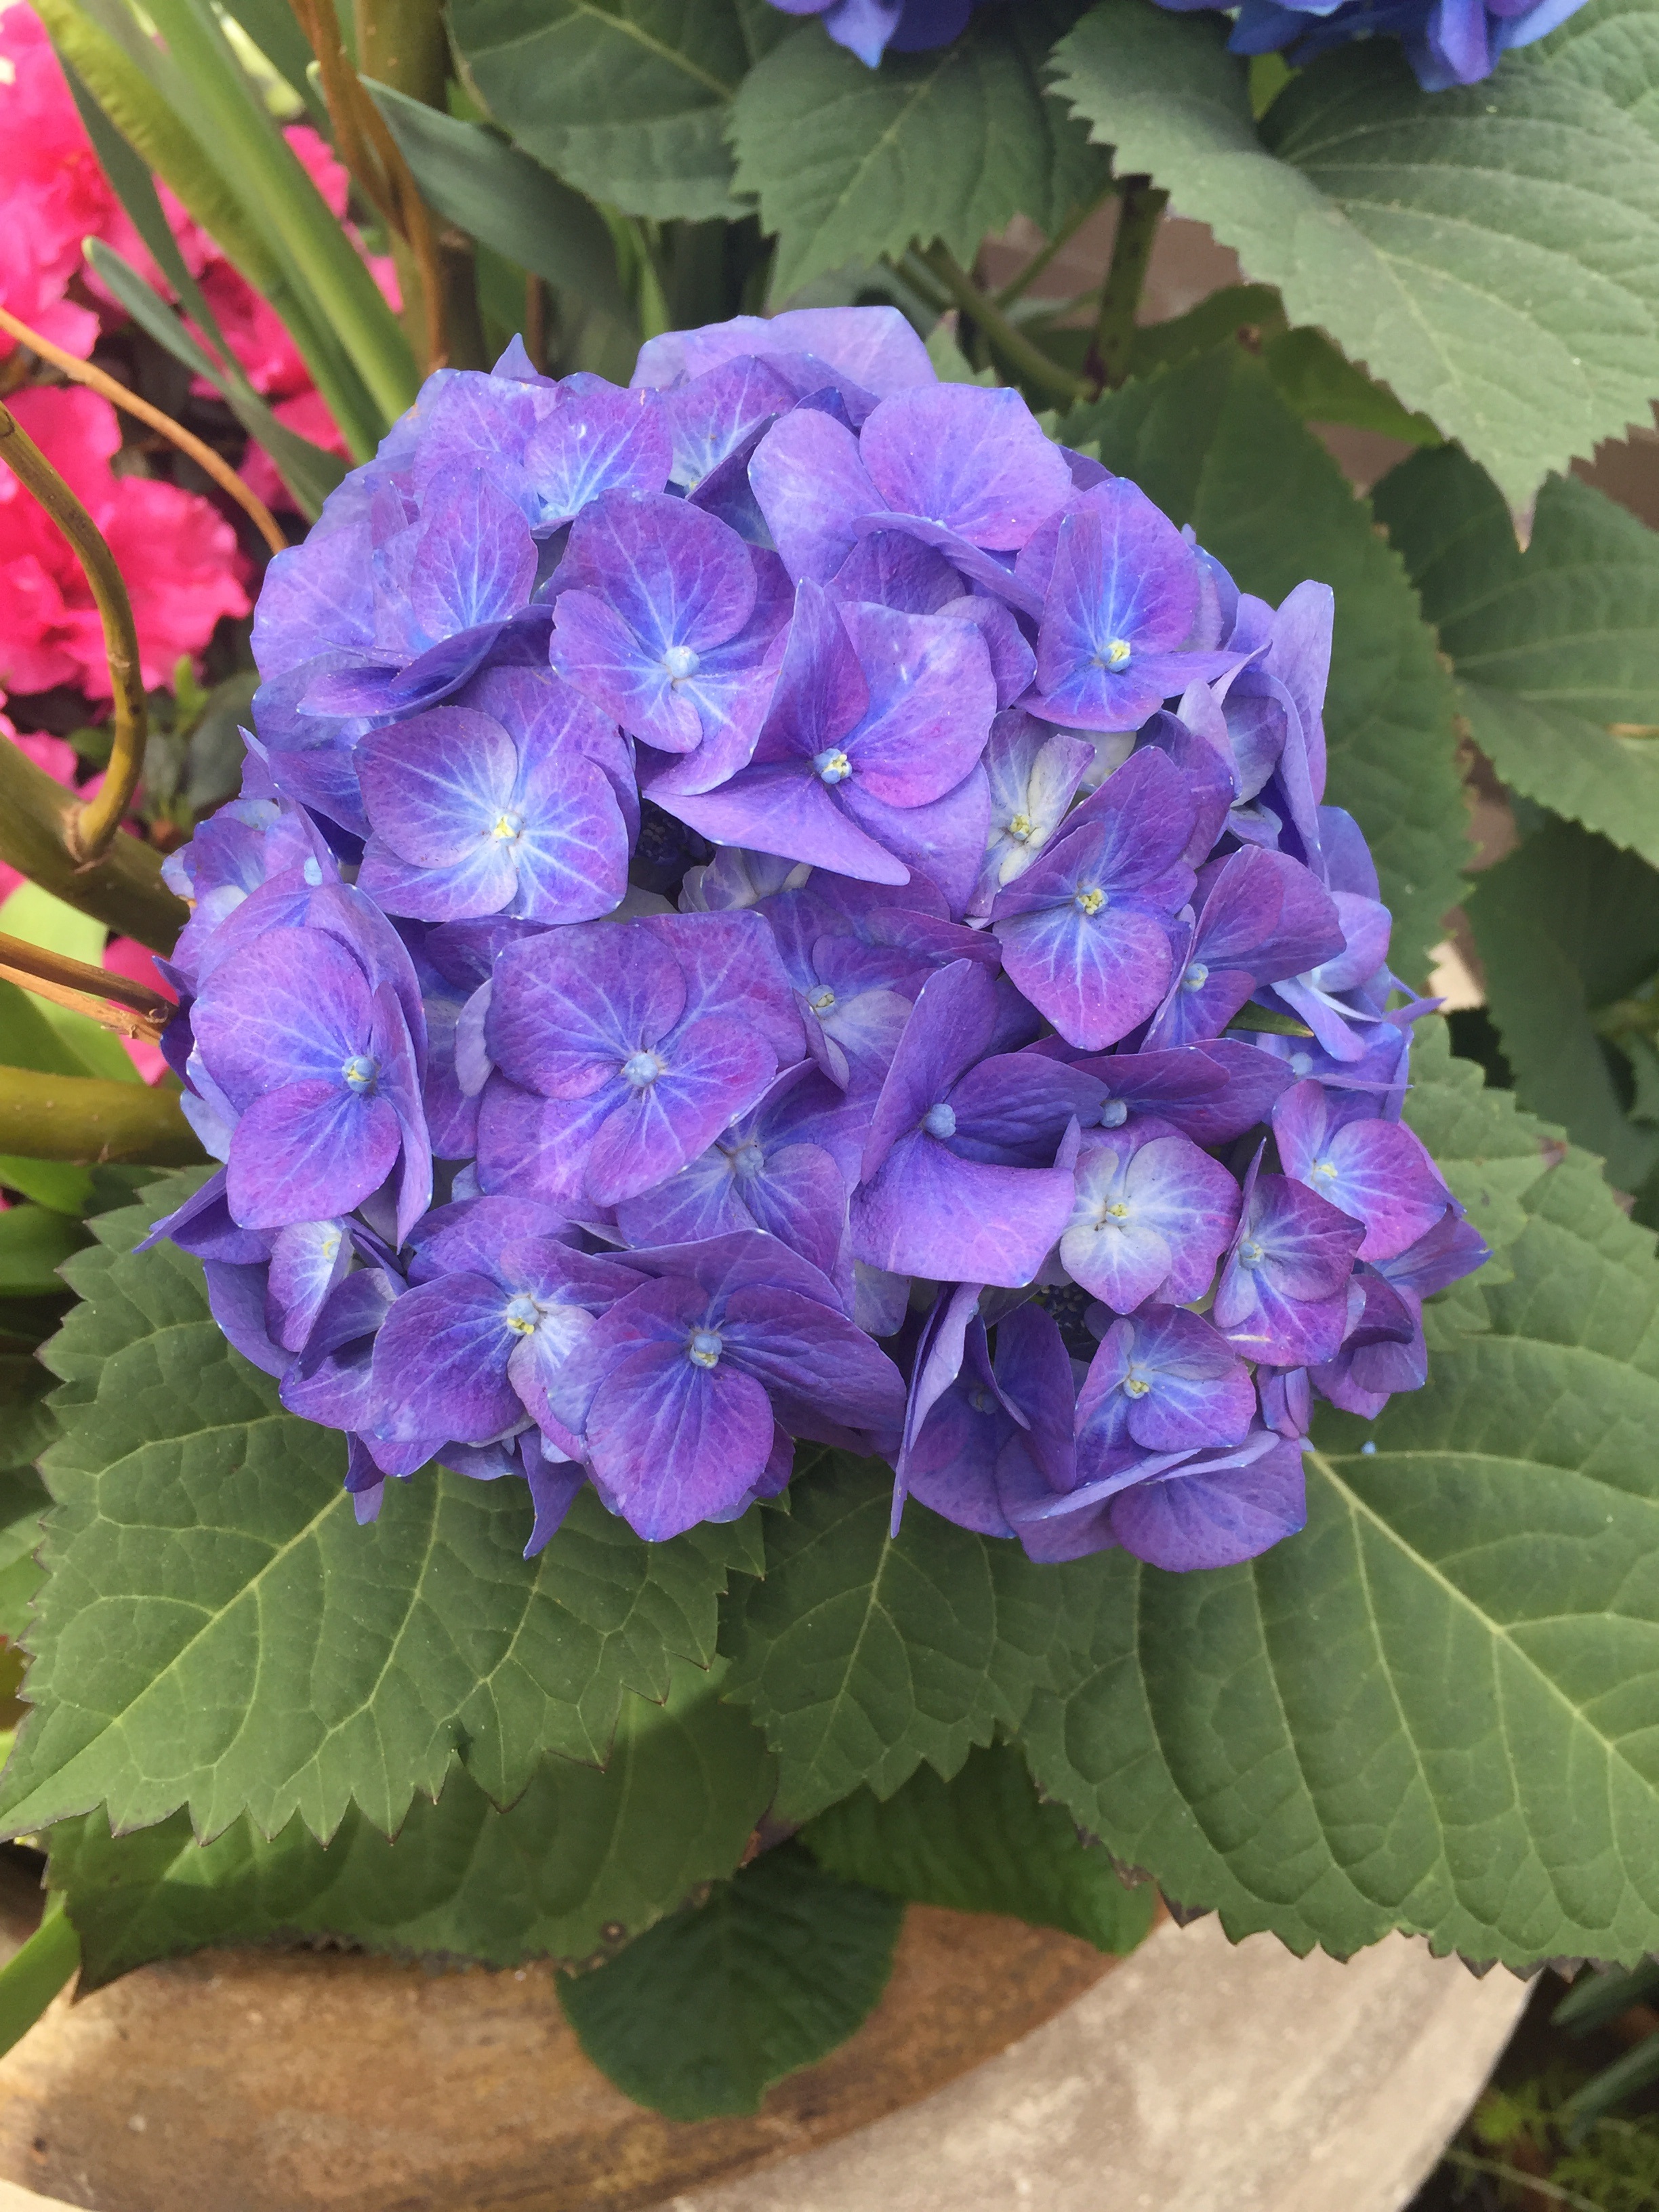
plant, flower, purple, floral, hydrangea, viola, peony, flowering plant, hydrangeaceae, cornales, annual plant, land plant